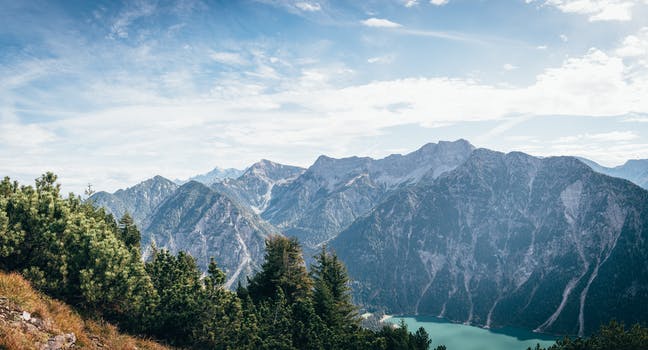
Label: No Watermark